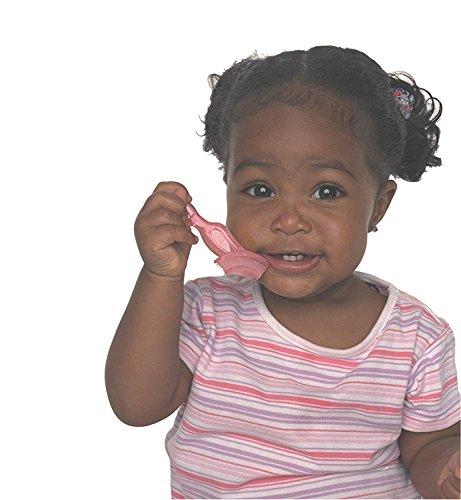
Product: Brilliant Baby’s 1st Toothbrush Teether - Premium Silicone First Toothbrush for Babies and Toddlers - Kids Love Them, Blue, 1 Count
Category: Baby Products | Baby Care | Pacifiers, Teethers & Teething Relief | Teethers
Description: Baby’s 1st toothbrush teether is child controlled and great for teething Innovative H-Shaped, 6 sided brush gently cleans and massages upper and lower teeth and gums simultaneously.
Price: $7.86